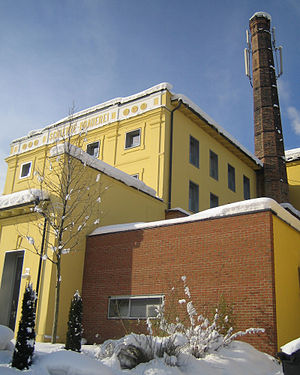
Schleppe Brauerei
Hovedbygningen for Schleppe Brauerei
Schleppe Brauerei er et bryggeri i Klagenfurt, hovedstaden i den østrigske delstat Kärnten. Bryggeriet blev grundlagt i 1607, og har siden 1993 været en del af koncernen Vereinigte Kärntner Brauereien.